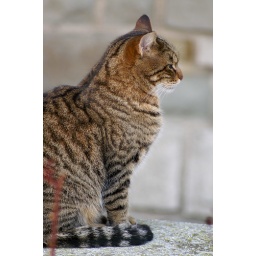
One of many cats in Miramare castle park near Trieste, Italy